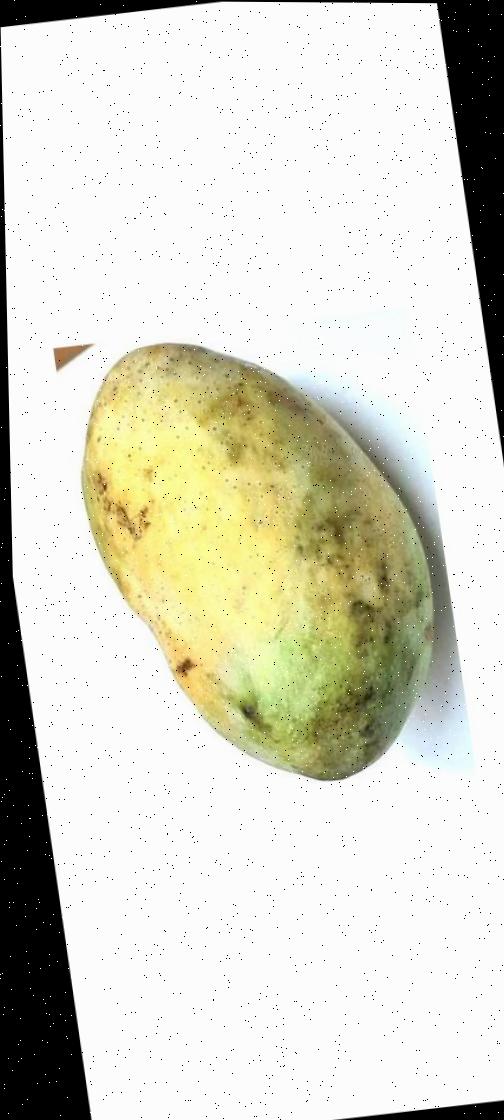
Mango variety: Fazli Classic